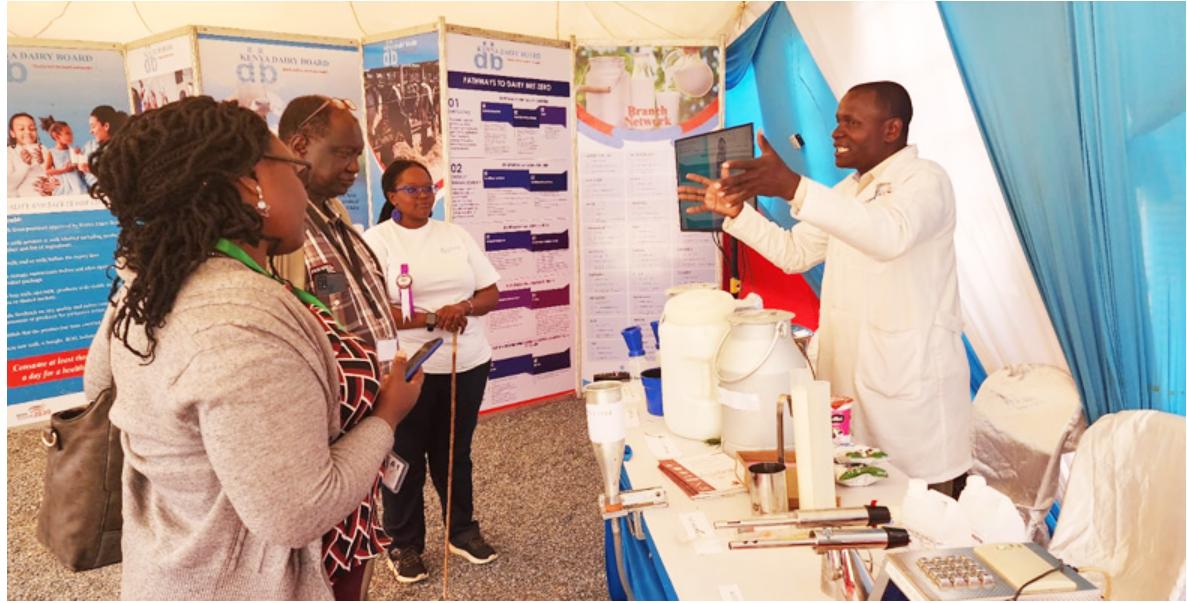
Mwanamume aliyevalia koti ya rangi nyeupe. Amesimama nyuma ya meza. Akiwa ameinua mikono miwili, akionekana akizungumza na watu wa tatu. Wawili wakiwa wanawake, na mmoja akiwa mwanamume.